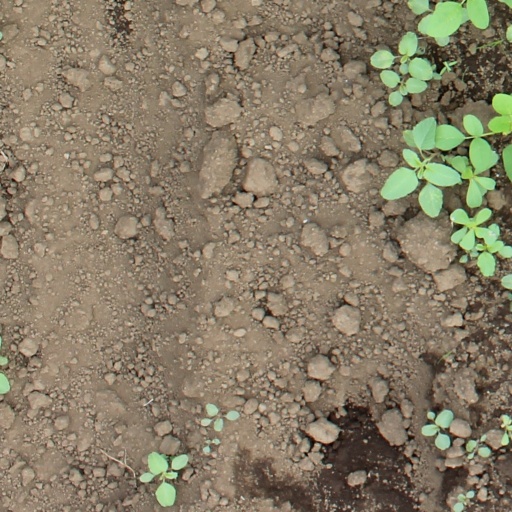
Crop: soybean